Anti-aircraft warfare

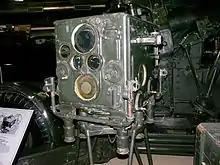
The No. 1 Mark III Predictor that was used with the QF 3.7-inch AA gun was a mechanical computer.

All armies soon deployed AA guns often based on their smaller field pieces, notably the French 75 mm and Russian 76.2 mm, typically simply propped up on some sort of embankment to get the muzzle pointed skyward. The British Army adopted the 13-pounder quickly producing new mountings suitable for AA use, the 13-pdr QF 6 cwt Mk III was issued in 1915. It remained in service throughout the war but 18-pdr guns were lined down to take the 13-pdr shell with a larger cartridge producing the 13-pr QF 9 cwt and these proved much more satisfactory. However, in general, these ad hoc solutions proved largely useless. With little experience in the role, no means of measuring target, range, height or speed the difficulty of observing their shell bursts relative to the target gunners proved unable to get their fuse setting correct and most rounds burst well below their targets. The exception to this rule was the guns protecting spotting balloons, in which case the altitude could be accurately measured from the length of the cable holding the balloon.